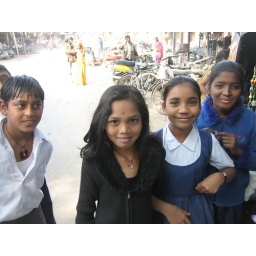
They called the girl in black &amp;quot;beauty queen&amp;quot;